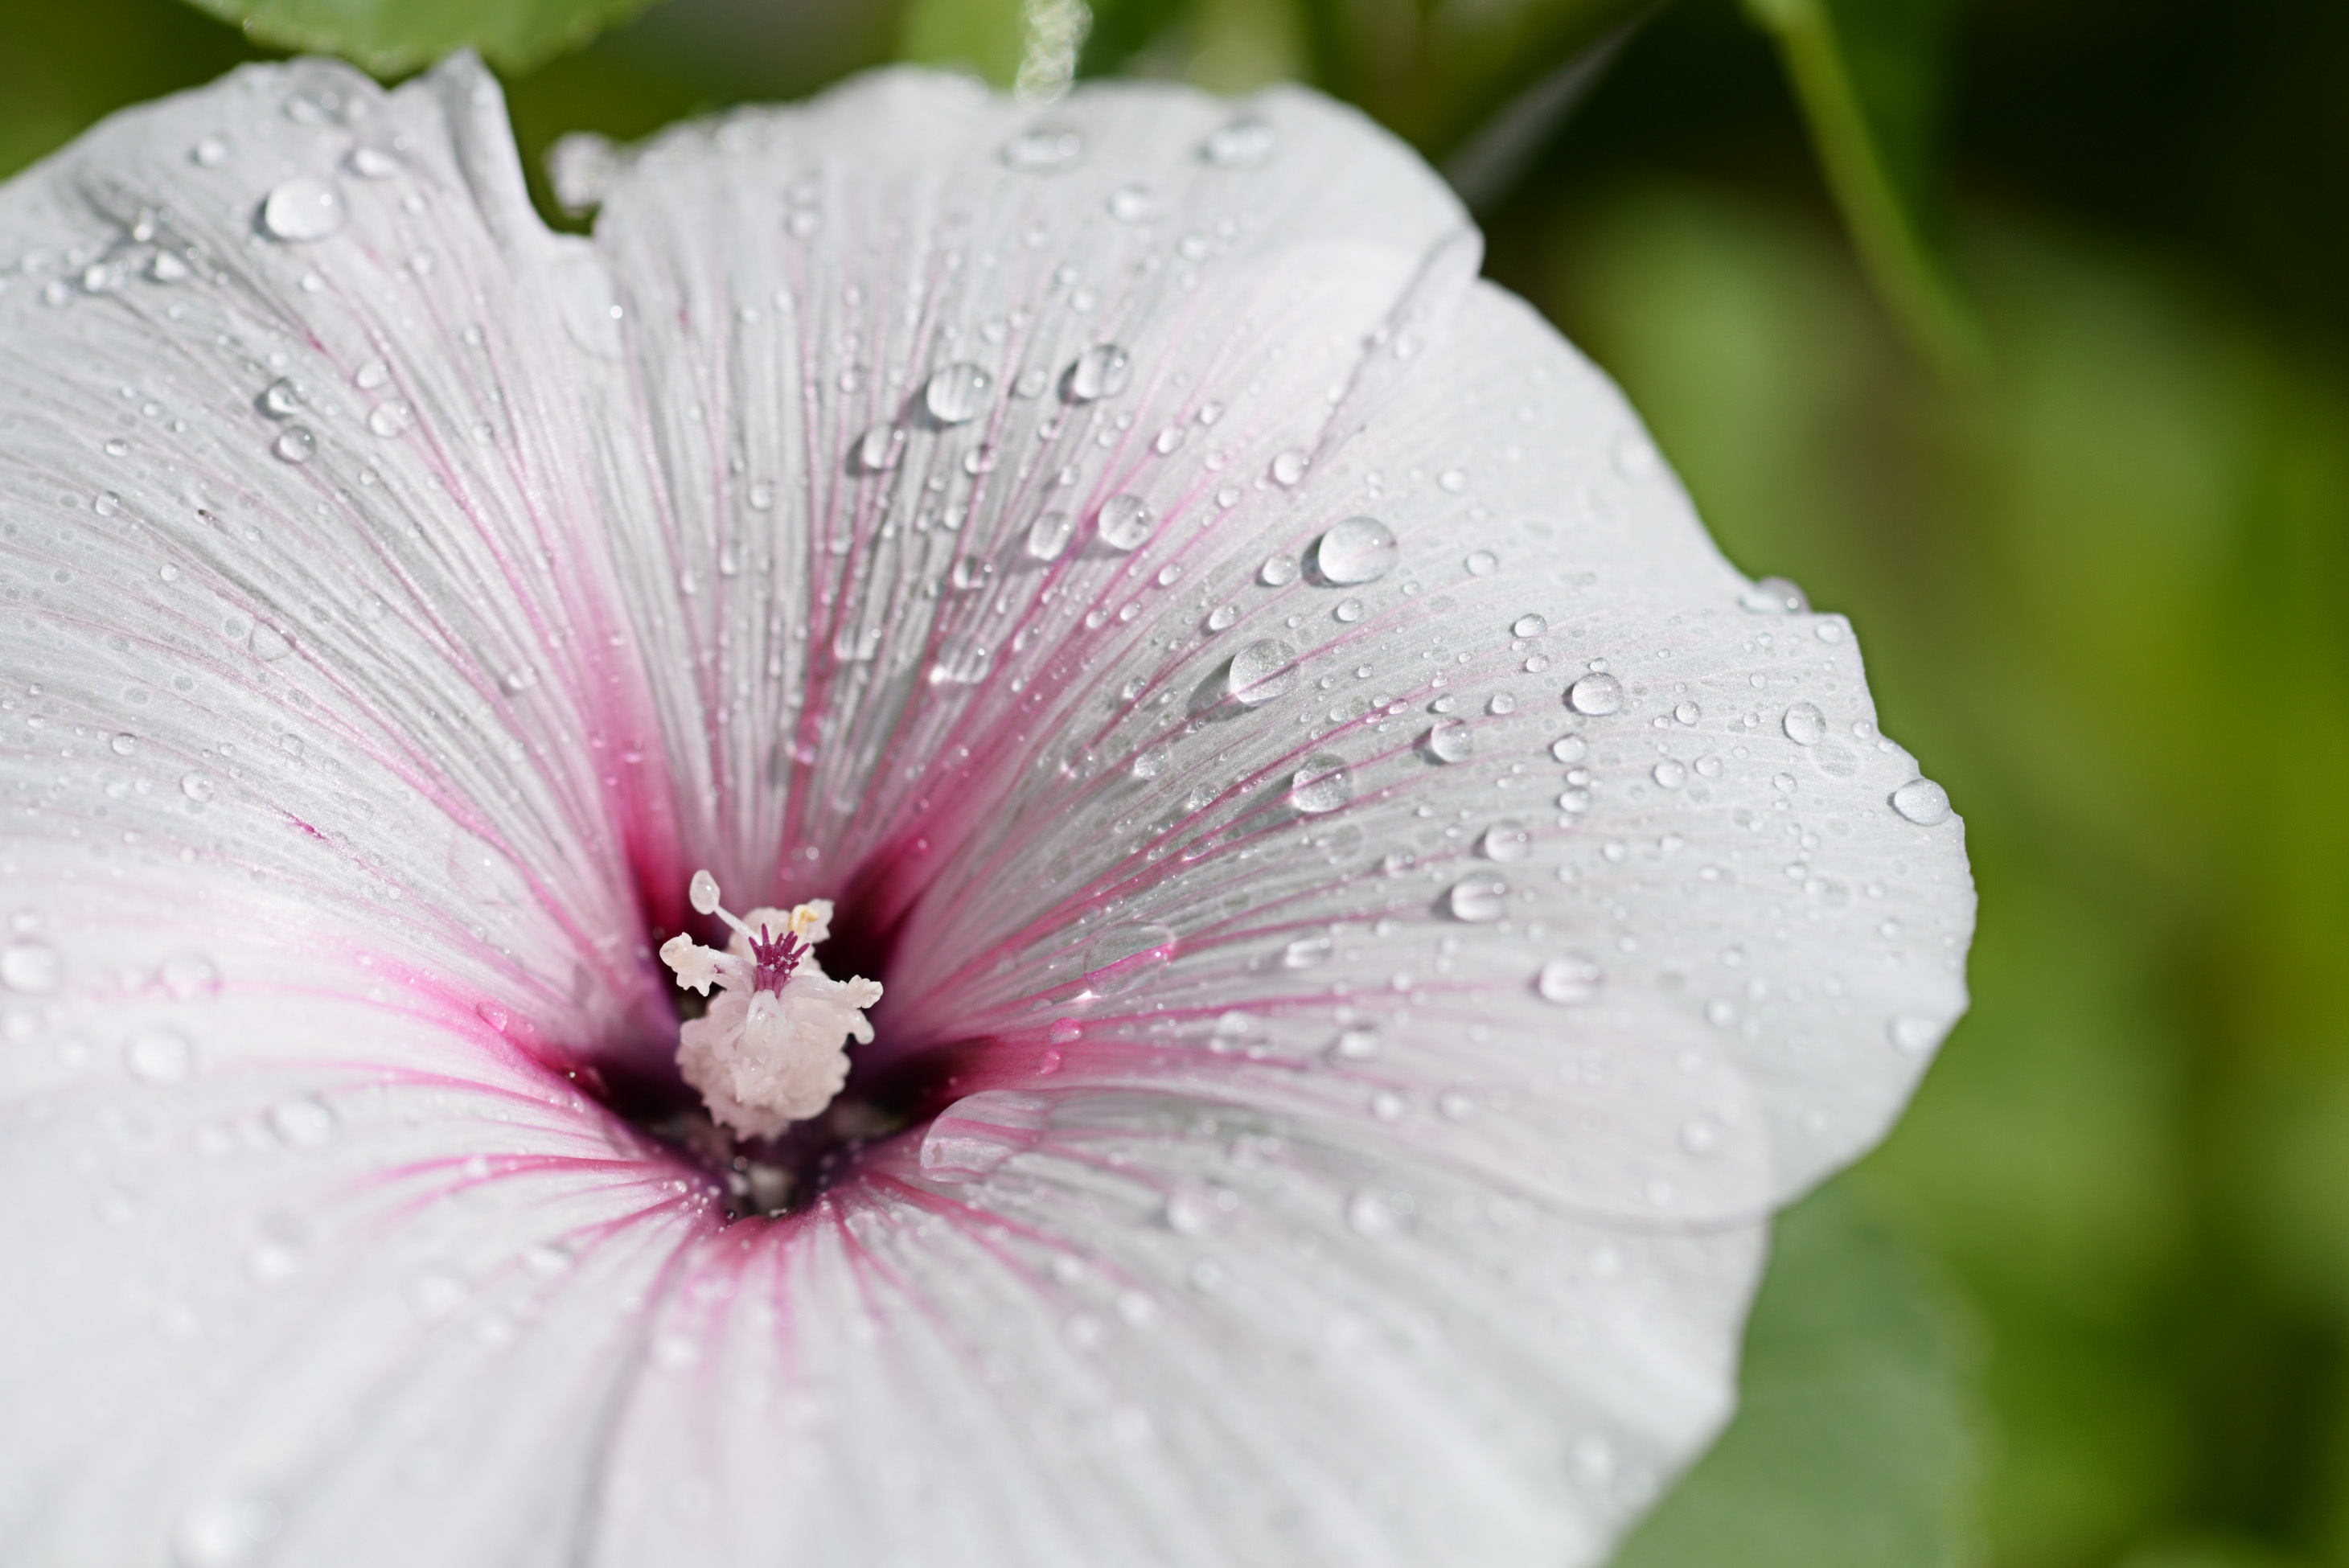
blossom, plant, white, photography, leaf, flower, petal, bloom, produce, flora, close up, hibiscus, macro photography, flowering plant, plant stem, land plant